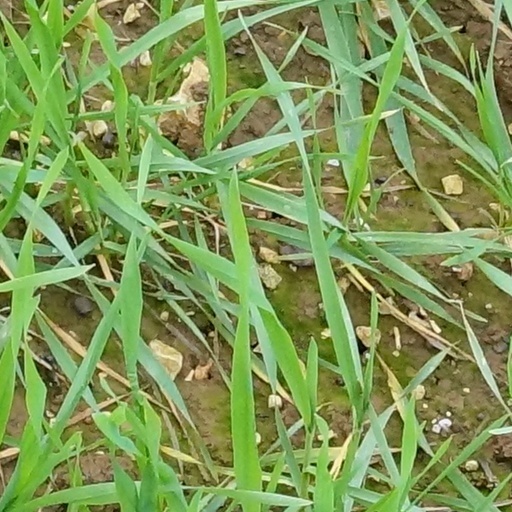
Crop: wheat